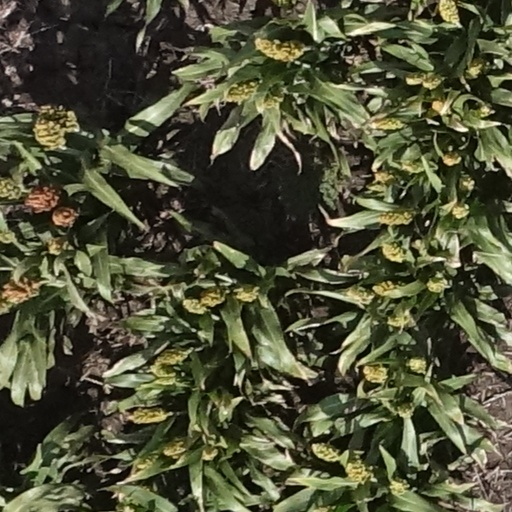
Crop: sorghum